Al Bandar

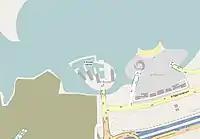
Map of the Al Bandar Community

Al Bandar is a residential and retail complex located in Abu Dhabi, the United Arab Emirates, which includes residential towers, a marina and clubhouse, as well as shopping and dining venues. It was developed and is operated by Aldar Properties.